Boeing Pelican

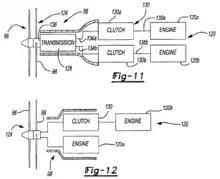
Alternate engine propulsion arrangements. Each set of contra-rotating propellers is attached to two engines.

The Pelican is powered by eight turboprop engines, which produce an output of each. The engines are about five times more powerful than the engines on turboprop or propfan-powered military transport aircraft such as the Airbus A400M (using Europrop TP400 engines) and the Antonov An-22 (Kuznetsov NK-12MA) and An-70 (Progress D-27). The new engines would probably be a hybrid derived from two General Electric (GE) engines: the LM6000 marine engine, an aeroderivative gas turbine based on the CF6-80C2 turbofan (used on the Boeing 767 and other wide-body aircraft) that powers fast ferries, cargo ships, and stationary electrical generation plants, combined with a core based on the GE90 turbofan, which powers the Boeing 777 wide-body twinjet aircraft. The Pelican's many engines mitigate a single-engine loss scenario, so just as the Boeing 777-300ER can lift its maximum takeoff weight with just one of its two engines working, seven operational engines out of the eight total can provide enough power for the 7.7-times greater MTOW of the Pelican. The power plant converts about 38 percent of the fuel's energy into thrust, a comparable engine efficiency to those in modern wide-body aircraft.